Hereford Inlet Lighthouse

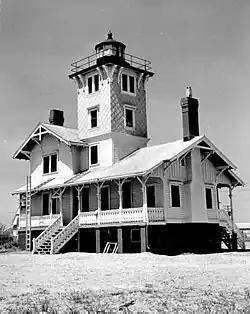
Undated United States Coast Guard photograph

The Hereford Inlet Lighthouse is a historic lighthouse located in North Wildwood, New Jersey, situated on the southern shore of Hereford Inlet at the north end of Five Mile Beach. Its construction was completed and it became operational in 1874.